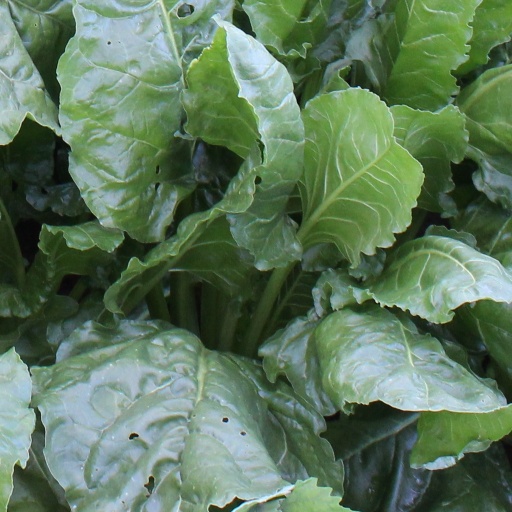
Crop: sugar beet